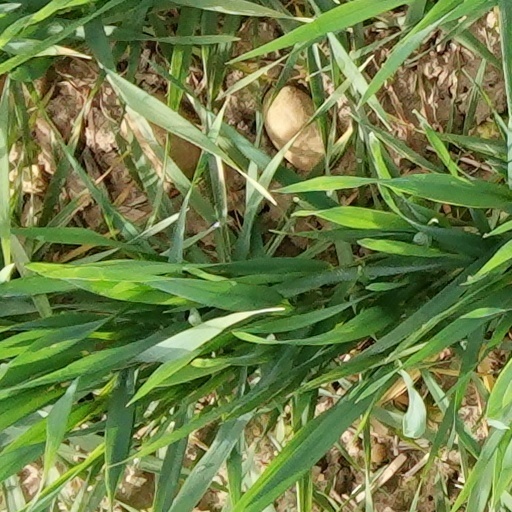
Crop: wheat